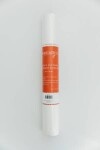
Medium Cut-Away 20" x 10 yds
Kimberbell Cut-Away is ideal for stitching dense designs on wovens, knits, stretchy fabrics, and other projects needing permanent reinforcement. After embroidering, trim excess Cut-Away from design with scissors. Kimberbell Cut-Away comes in light, medium, and heavy weights. Use with medium to heavy stitch count designs Works well with soft as well as crisp fabrics Use with medium weight knits and lightweight denim
Brand: Kimberbell Designs
Category: Arts & Entertainment > Hobbies & Creative Arts > Arts & Crafts > Art & Crafting Materials > Textiles > Interfacing > Sew-In Interfacing